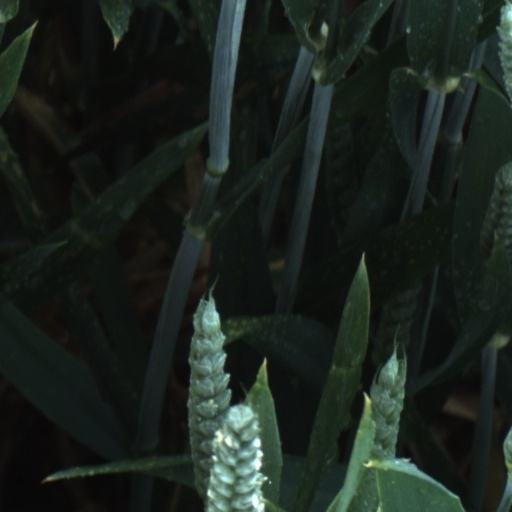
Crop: wheat